Enrico Letta

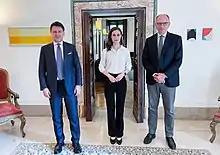
Letta with Giuseppe Conte and the Finnish PM Sanna Marin in 2022

In March 2019, following the victory of Nicola Zingaretti in the PD leadership election, Letta announced that he would re-join the party after four years. In the same year, Letta also served on the advisory board of the annual Human Development Report of the United Nations Development Programme (UNDP), co-chaired by Thomas Piketty and Tharman Shanmugaratnam. In 2020, he spoke in favour of the constitutional reform to reduce the number of MPs, considering it the first step to overcome perfect bicameralism.